Klaus Tochtermann

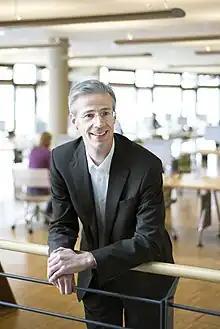
Photo of Klaus Tochtermann

Klaus Tochtermann (born 22 August 1964, Heidelberg) is a professor in the Institute for Computer Science at Kiel University and also the director of the ZBW – German National Library of Economics – Leibniz Information Centre for Economics.